Andrew Goodman (activist)

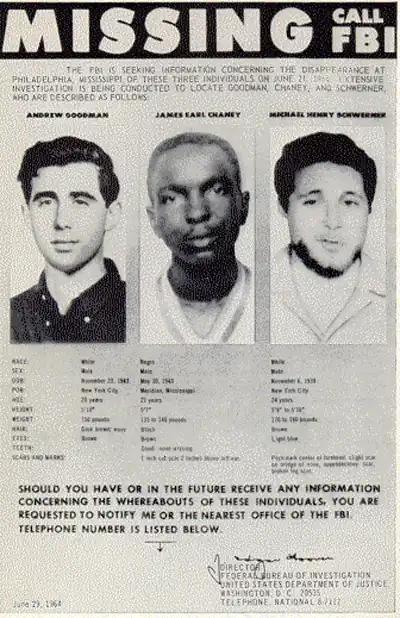
Missing persons poster created by the FBI in 1964, shows the photographs of Andrew Goodman, James Chaney, and Michael Schwerner.

On June 21, their first full day in the state, the trio drove from their home base of Meridian for Philadelphia, a community about an hour from Meridian, to visit the church ruins and meet with church members. When they were driving back to Meridian, they were pulled over by Neshoba County, Mississippi Deputy Sheriff Cecil Price (a KKK member), for allegedly driving 65 miles-per-hour in a 30-mile-per-hour speed limit zone. Price arrested the three men and took them to the Neshoba County jail, where Chaney was booked for speeding, while Schwerner and Goodman were booked "for investigation". Chaney was charged a $20 fine and the three men were released before 10:25pm and instructed to leave the county. However, while Chaney, Schwerner, and Goodman were in custody, Price contacted local KKK leader and minister Edgar Ray Killen and informed him of the three activists in custody. According to a subsequent U.S. Department of Justice investigation, Killen then gathered other KKK members and devised a plot to attack the three as they left the jail.